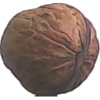
Label: walnut